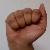
The image shows a hand gesture representing the letter 'A' in Indian Sign Language.